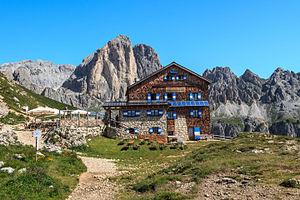
Le groupe du Catinaccio ou Rosengartengruppe est un chaînon montagneux du centre-ouest des Dolomites, situé dans les provinces de Bolzano et de Trente en Italie. Il est délimité par le val di Tires au nord, le val d'Ega au sud et le val di Fassa à l'est. Depuis 2003, la partie sud-tyrolienne fait partie du parc naturel Sciliar - Catinaccio.